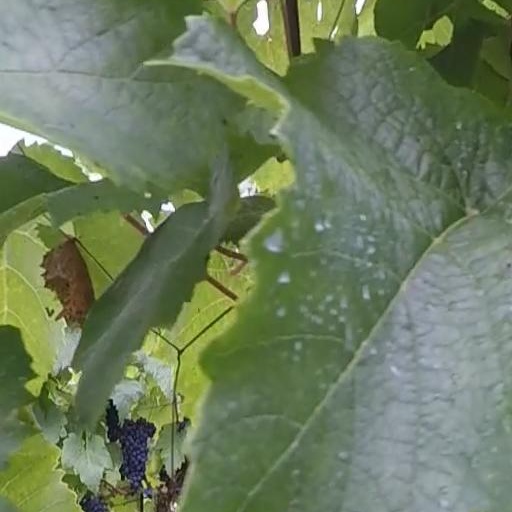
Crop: grape